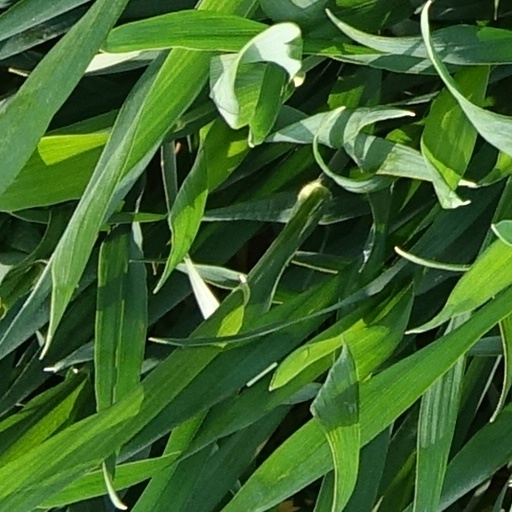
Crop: wheat